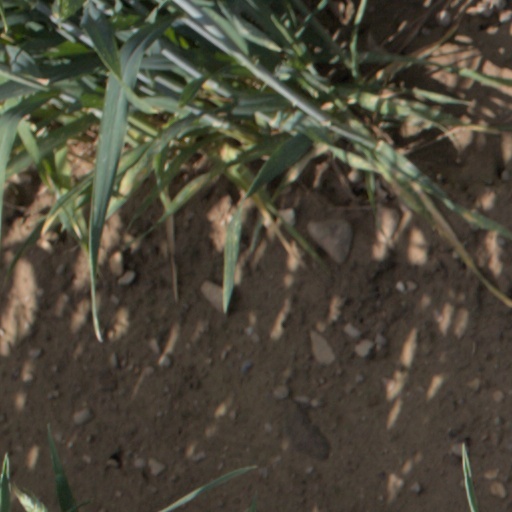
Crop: wheat